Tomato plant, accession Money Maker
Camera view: tilt-top (135 deg); turntable rotation: 330 degrees
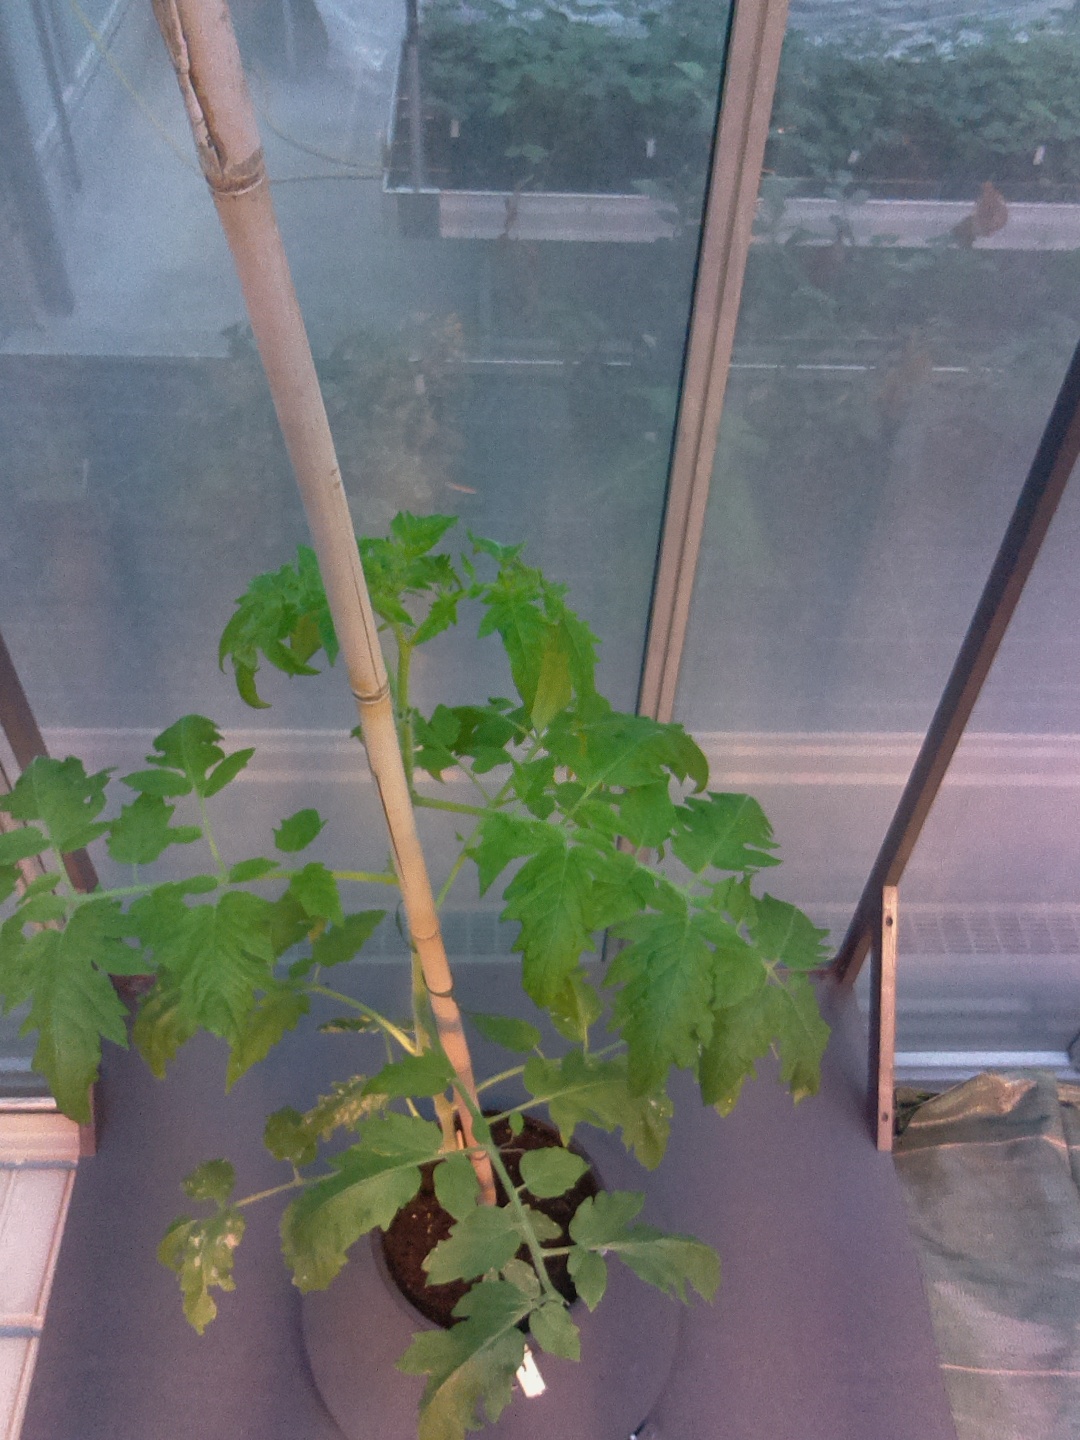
BBCH growth stage 51: First inflorence visible, visible closed flower bud